Samuel J. Tilden

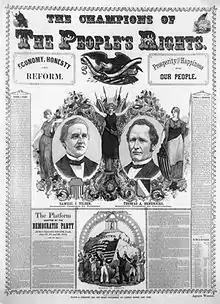
Campaign poster for the election of 1876

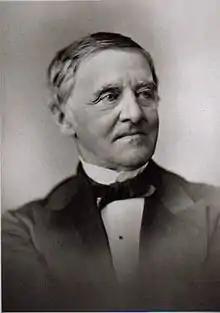
Tilden

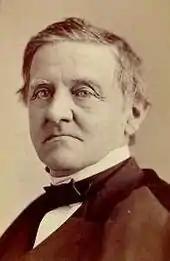
Tilden

By the time of the June 1876 Democratic National Convention, Tilden had emerged as the front-runner for the Democratic nomination in the 1876 presidential election. Tilden's appeal to the national party was based on his reputation for reform and his electoral success in the country's most populous state. He was also a skilled organizer whose canvassing system and field knowledge were so thorough that, months before the 1874 election, he had predicted his own winning margin accurately to within 300 votes. Tilden further bolstered his presidential candidacy through a nationwide newspaper advertising campaign. As many Democrats expected that their party would win the presidency after four consecutive defeats, Tilden faced competition from some of the party's most prominent leaders, including Thomas F. Bayard, Allen G. Thurman, Thomas A. Hendricks, and General Winfield Scott Hancock.